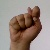
The image shows a hand gesture representing the letter 'T' in Indian Sign Language.